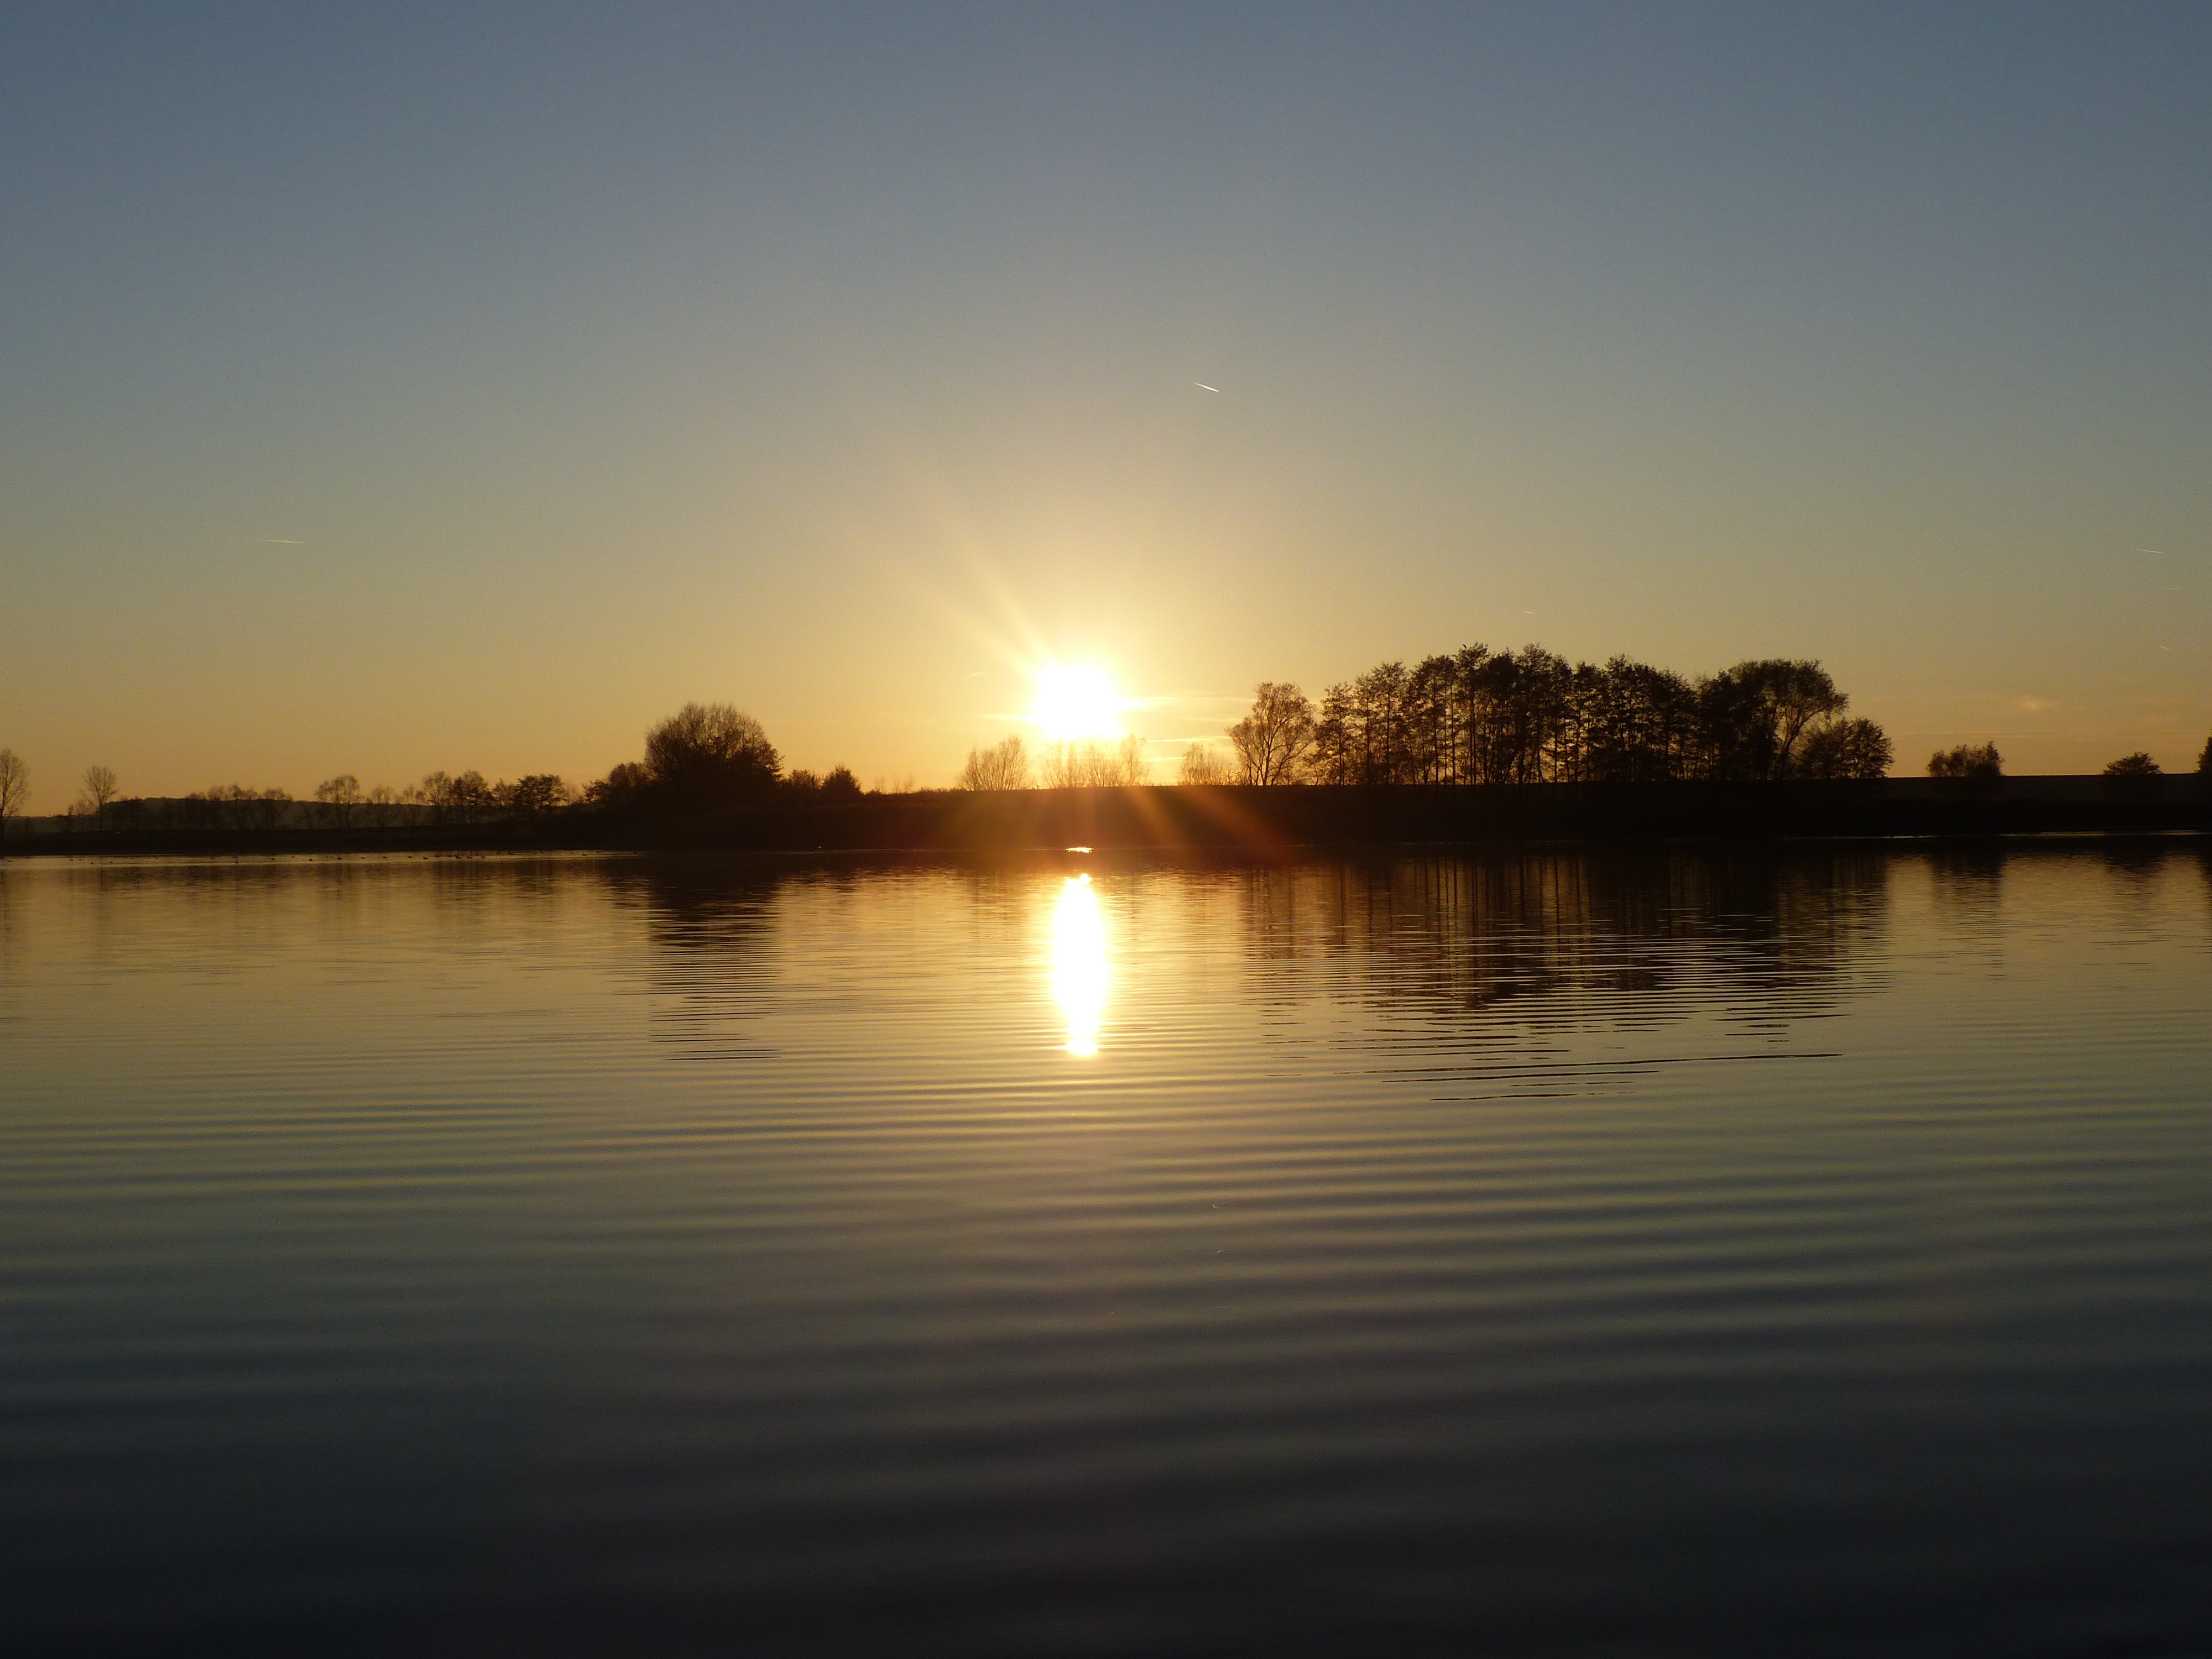
sea, water, horizon, sky, sun, sunrise, sunset, sunlight, morning, wave, lake, dawn, river, dusk, evening, twilight, reflection, bay, romance, mood, loch, afterglow, evening sky, the sky, at dusk, last light, atmospheric phenomenon